Tambo Post Office

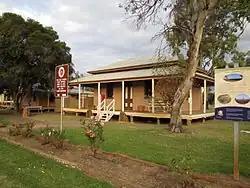
Former Tambo Post Office built in 1876

Tambo Post Office is a heritage-listed former post office and now museum at Arthur Street, Tambo, Blackall-Tambo Region, Queensland, Australia. It was built in 1876 and 1885. It is also known as Post and Telegraph Office Tambo and Tambo Telecommunications Museum. It was added to the Queensland Heritage Register on 21 October 1992.